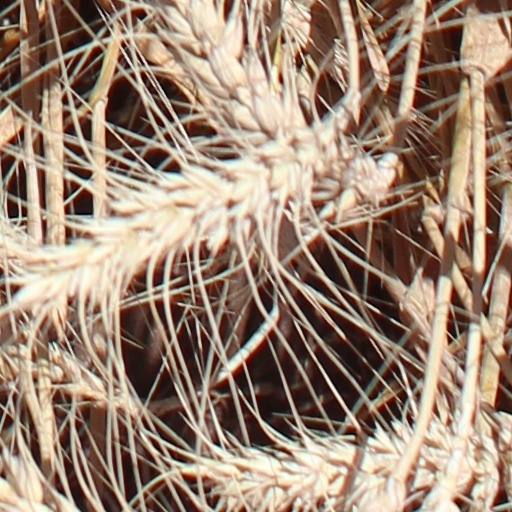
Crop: wheat